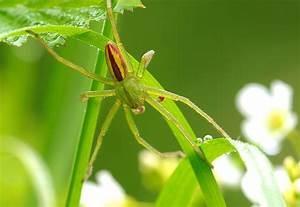
spider